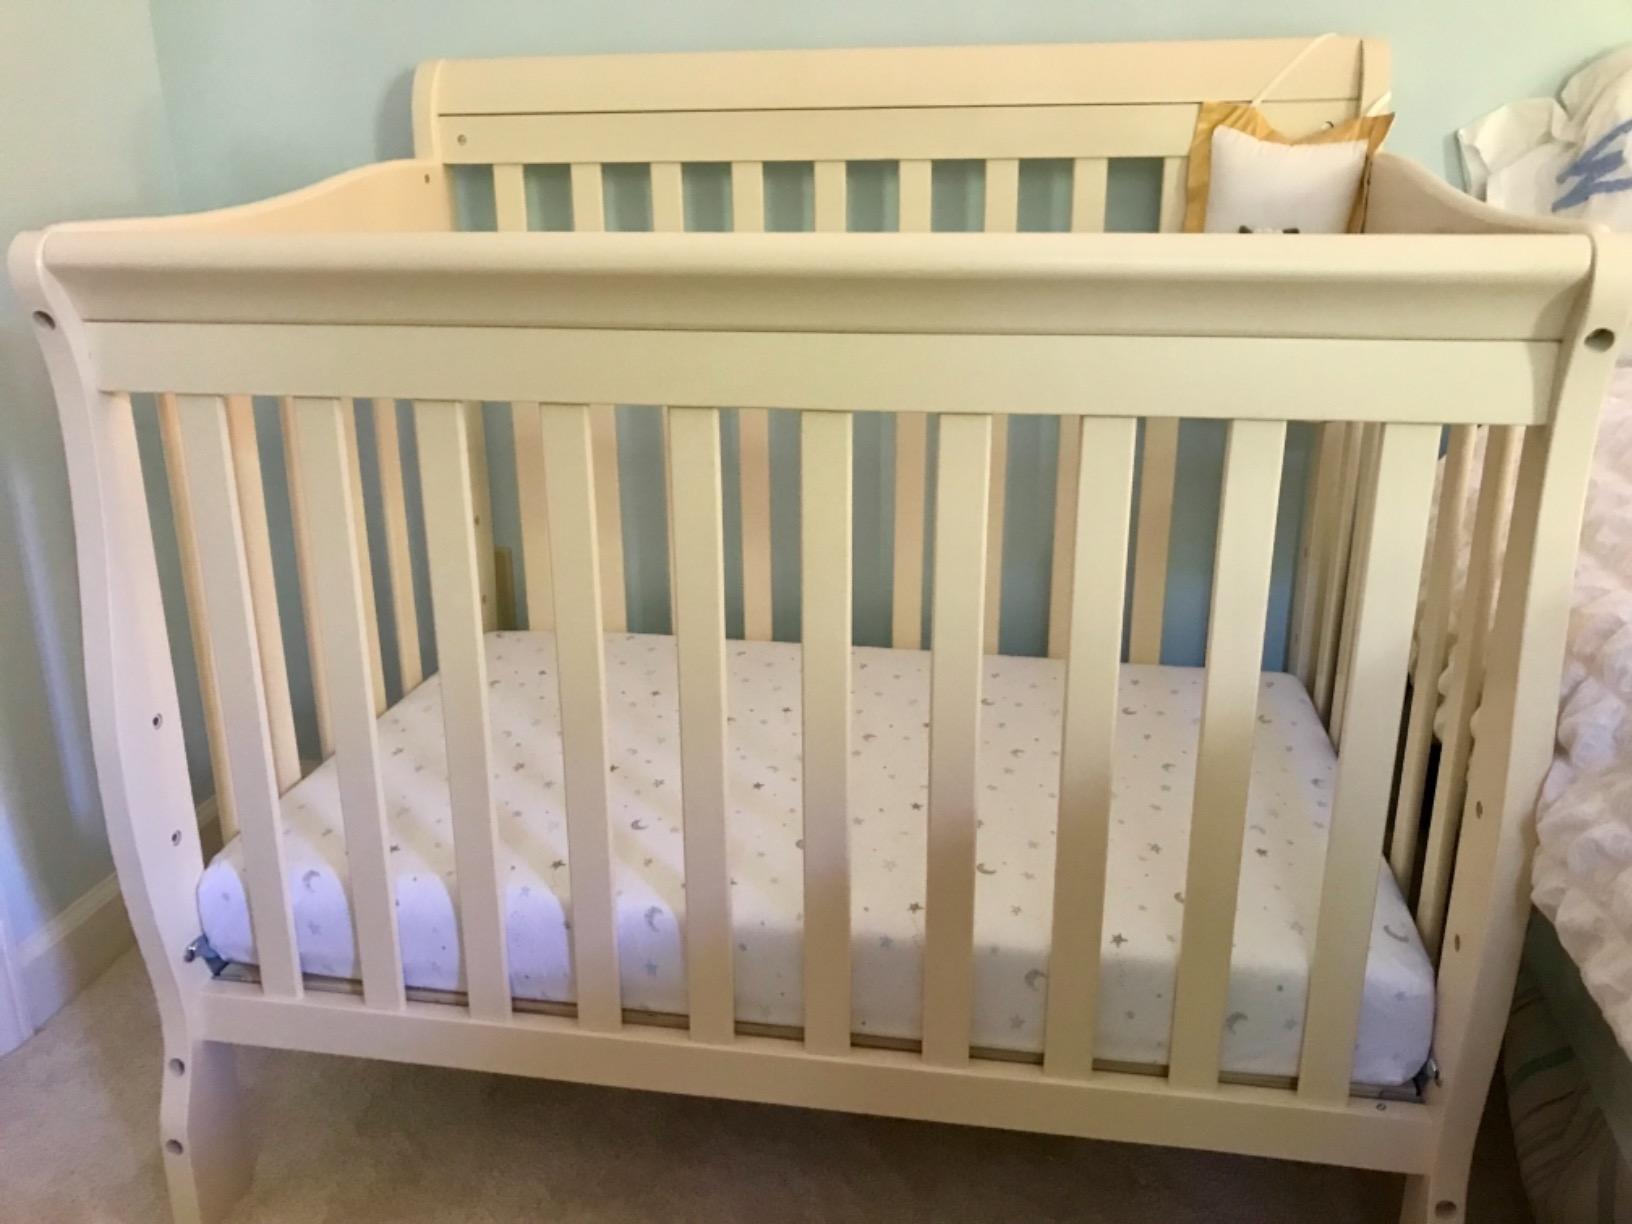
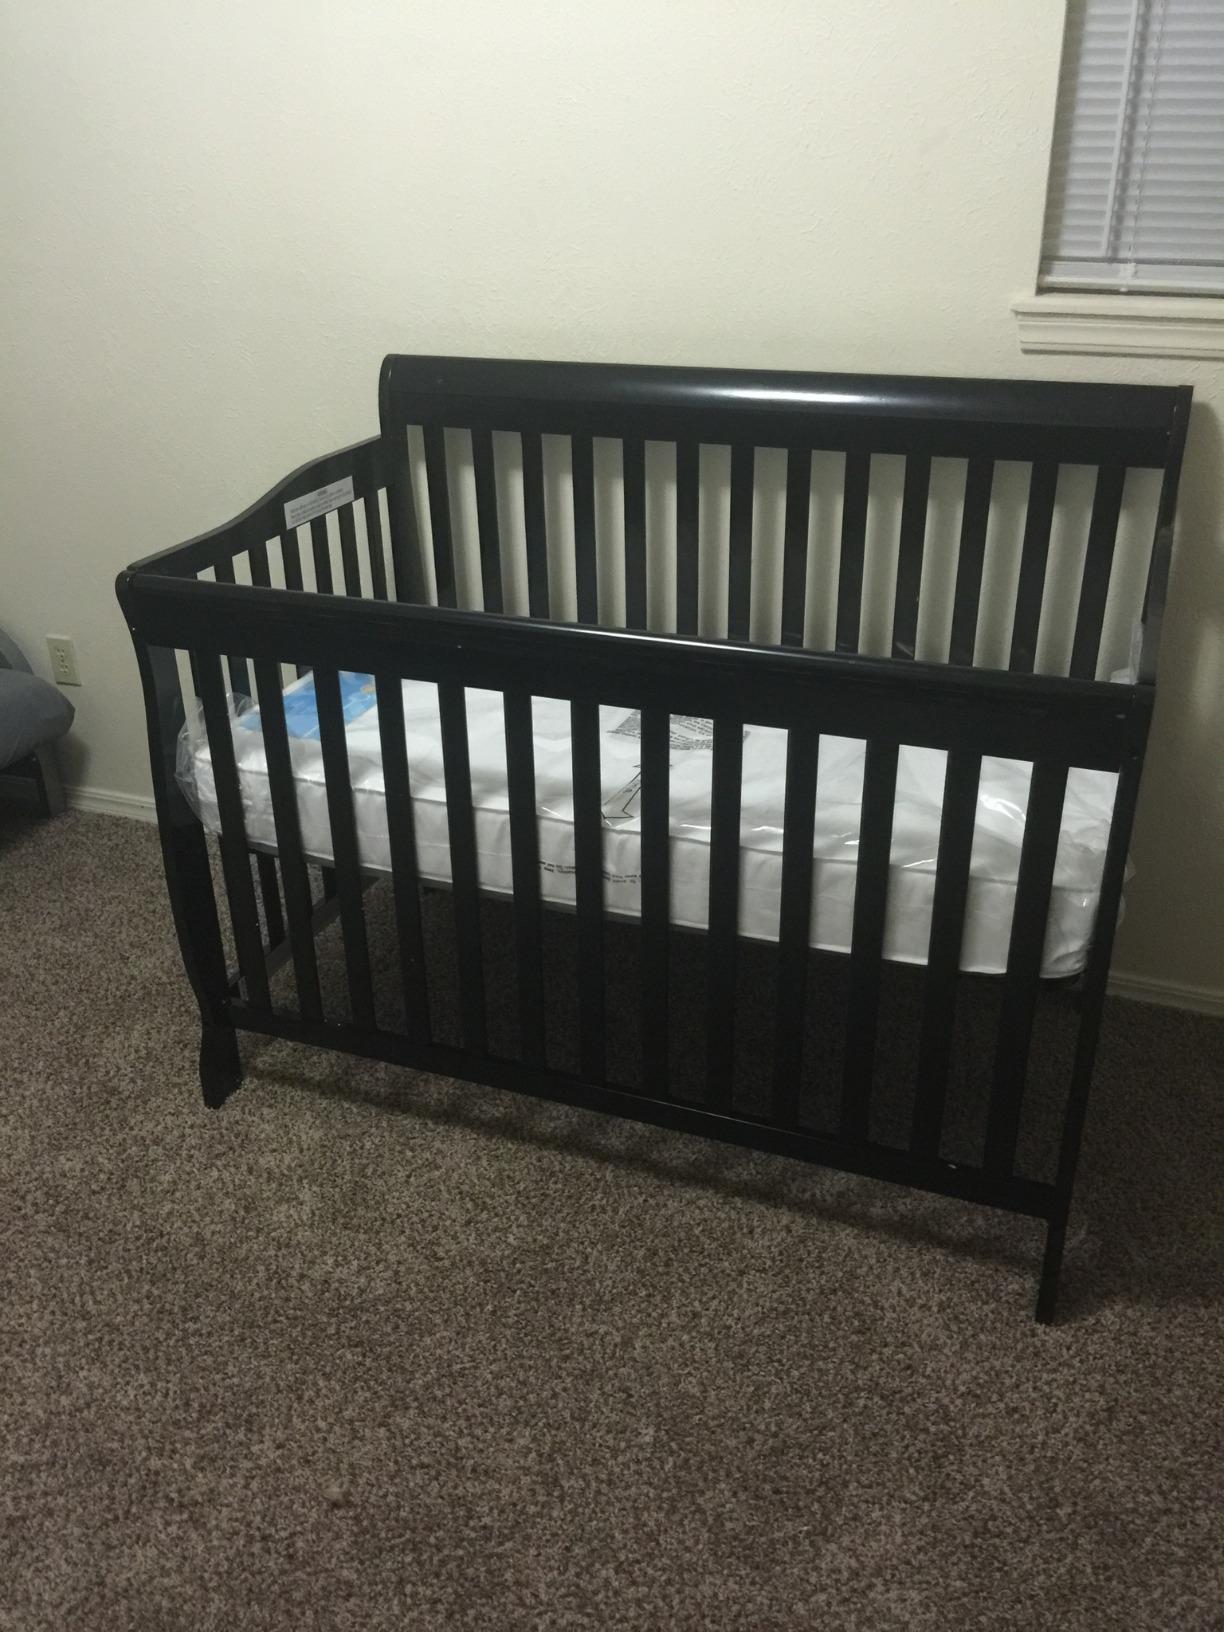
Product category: products_crib
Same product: no